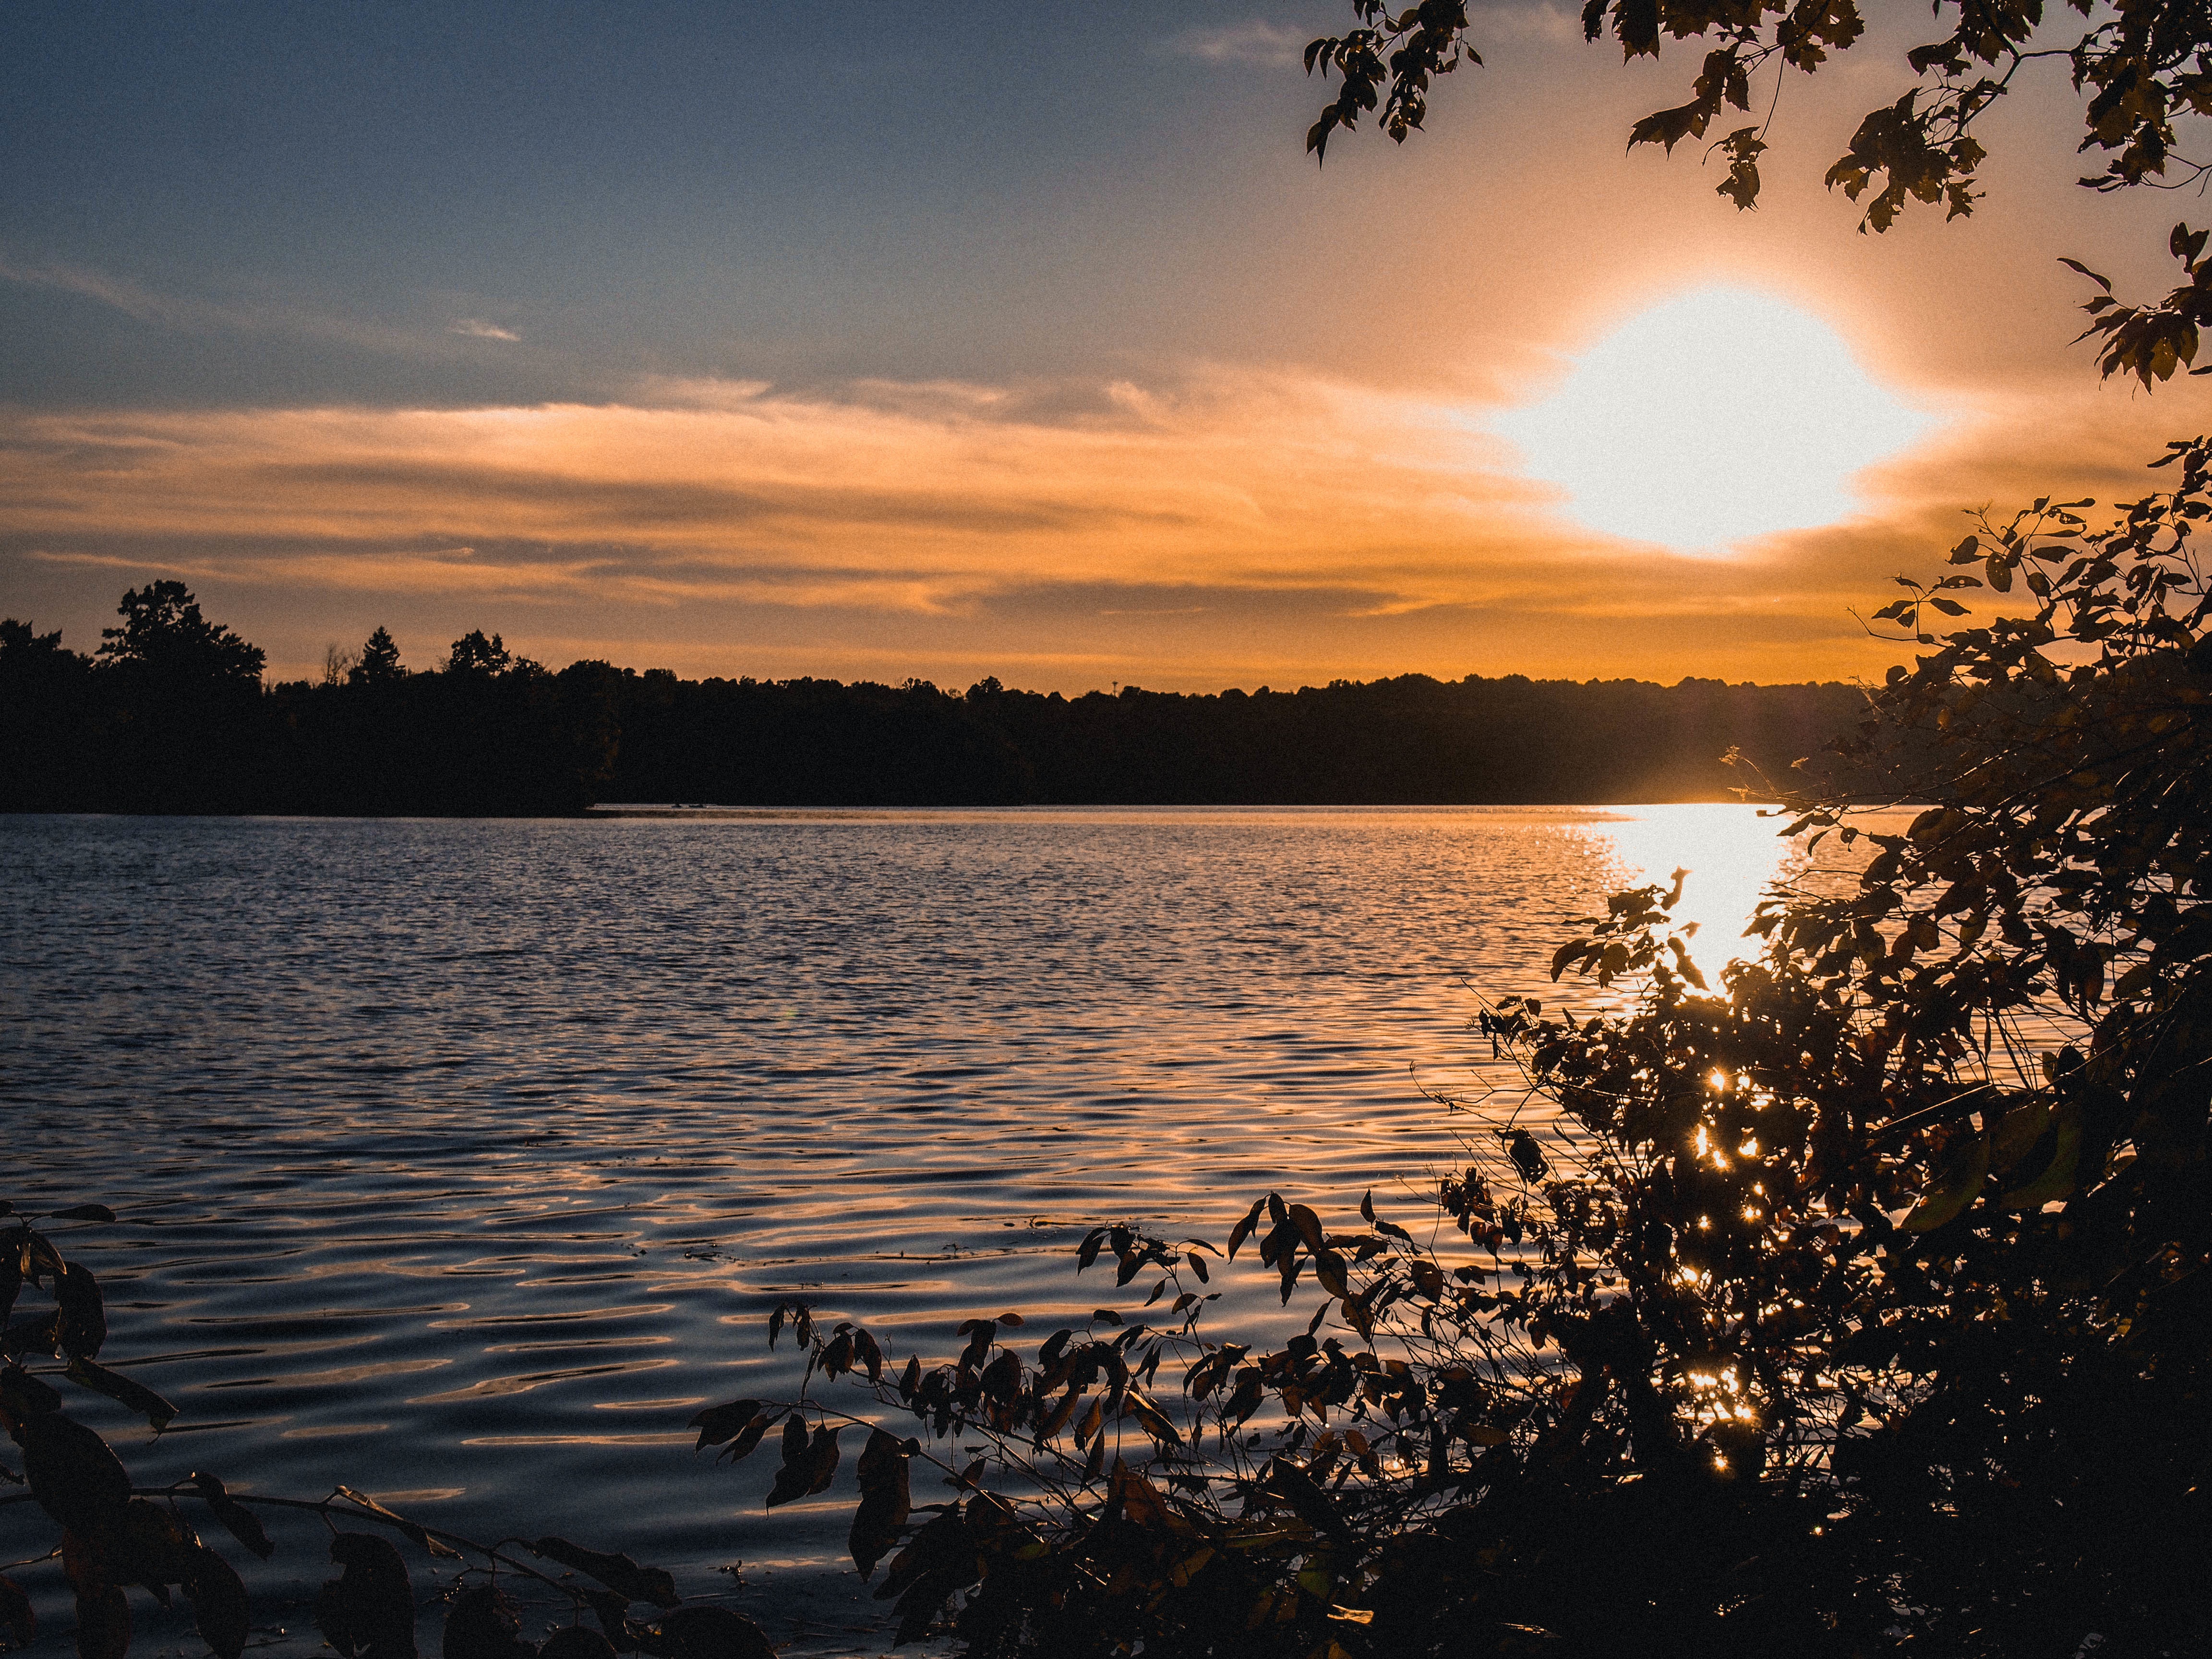
sea, horizon, cloud, sun, sunrise, sunset, sunlight, morning, lake, dawn, dusk, evening, reflection, loch, afterglow